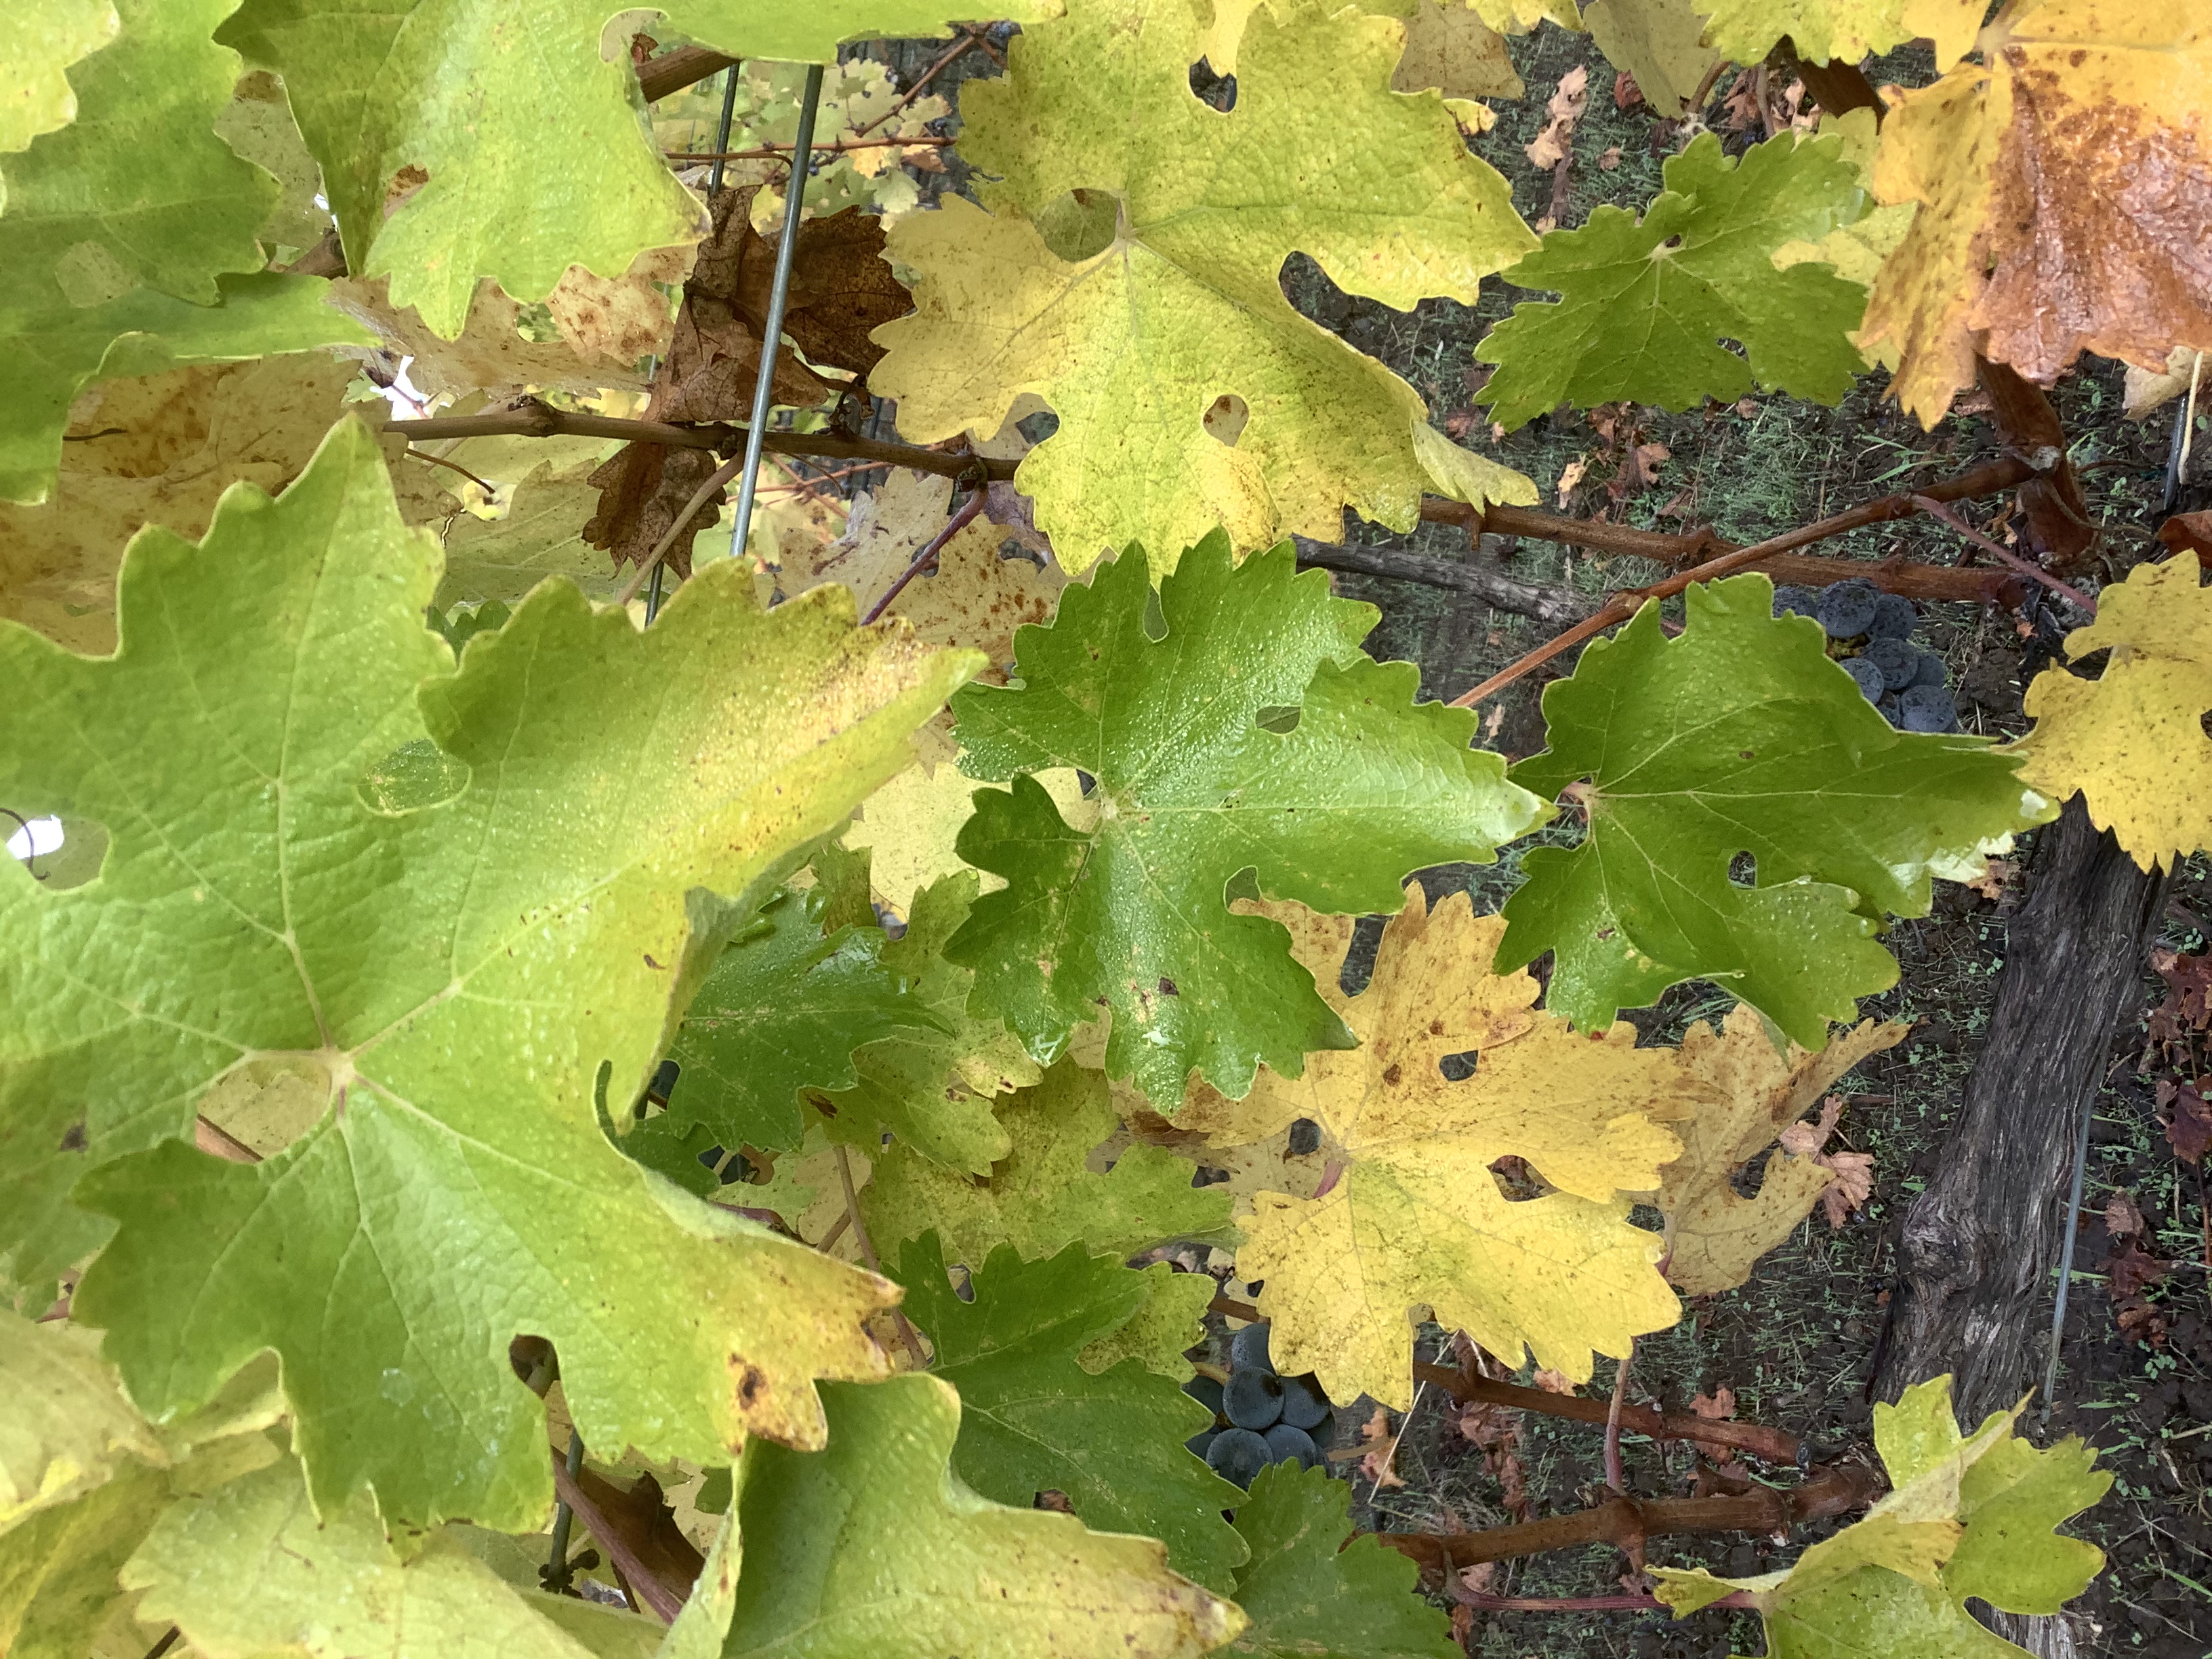
Label: No Virus